Madikeri Dasara

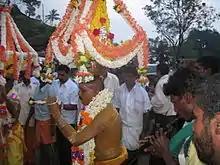
Closer look of Karaga Dance

On the first day of Navarathri, the priests of these four Temples carry the tools required to build karaga on their head and make their way to a Place called Pampina Kere. The members of the Temple Committee also join this puja at Pampina Kere. A team of Volaga (a type of Band in Kodagu ) will also accompany these Karagas. Volaga gives the people an indication that the Karaga is coming and also it gives a rhythm for the Karaga Dance. The priest who takes up the Karaga is dressed with Yellow coloured Kacche. Also the Priest's head is shaved. He holds a Knife in one hand and a Wooden stick (called as Bettha in Kannada) on the other. These Priests start build Karaga by using Flowers like Jasmin, Kanakambara, Sevantige etc. After building the Karaga, there will be a pooja for these four Karagas. The Temple Priests take the Karaga on their head after this pooja and will go to many temples in Rathabeedi (street for chariots). At late night they will head towards their Temples. Karaga dance is very attractive to watch. The people of Madikeri offer puja for all the Karagas. Till Ayudha pooja (puja to the weapons, and household materials) these Karagas visit almost every home of Madikeri and take pujas.